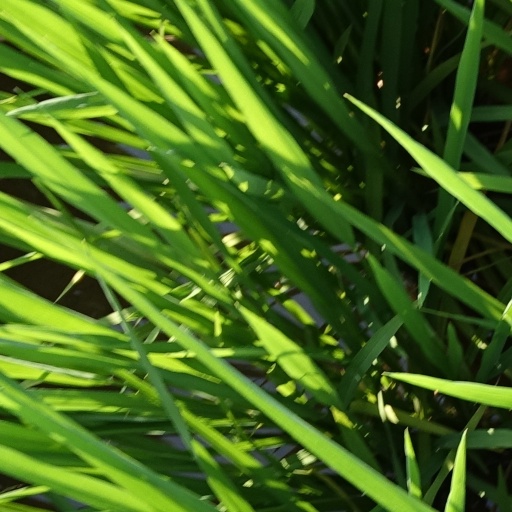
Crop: rice